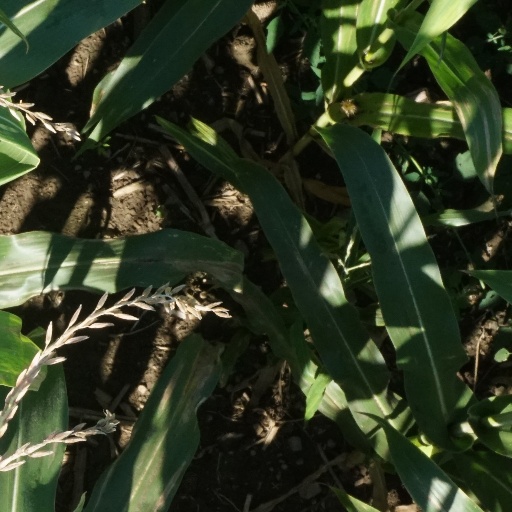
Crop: maize; corn